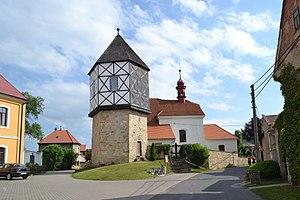
Chodouny est une commune du district de Litoměřice, dans la région d'Ústí nad Labem, en Tchéquie. Sa population s'élevait à 650 habitants en 2018.